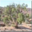
Label: pine_tree